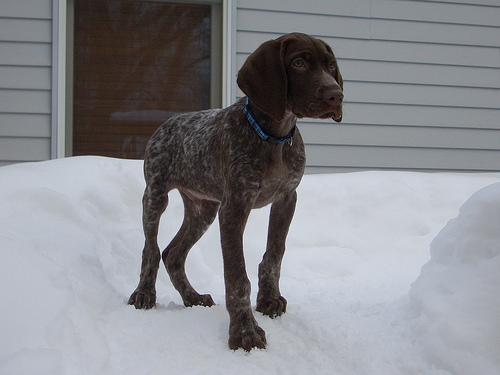
German_short-haired_pointer